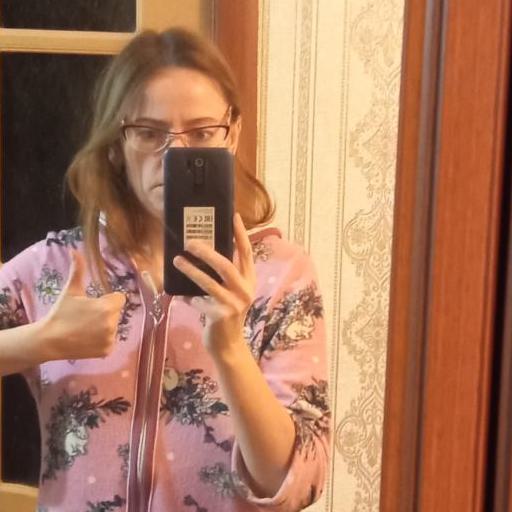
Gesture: no_gesture